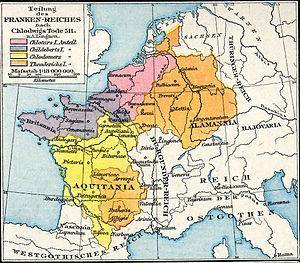
Située sur un isthme entre la mer Méditerranée et l'océan Atlantique, s'étalant des Alpes aux Pyrénées et au Massif central ; l'Occitanie est à la fois un pays ouvert et de passage mais aussi un pays montagnard, véritable conservatoire de groupes humains et de traditions remontant parfois à des temps préhistoriques et protohistoriques pré-indo-européens. L'espace occitan a souvent été en opposition avec l'espace français, du fait d'un peuplement différent ou de conditions politiques contraires. Sans avoir jamais bénéficié d'aucune structure d'État souverain, ce pays présente des caractéristiques sociales propres donnant une orientation particulière aux mouvements historiques qui le traversent. Son histoire est celle d’une frange septentrionale de l’Europe du Sud qui au fur et à mesure du renforcement de l'État français s'est trouvée liée à un centre d’Europe du Nord.